Lawrence Beyerlinck

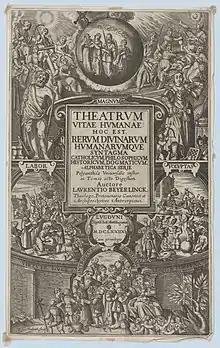
Frontispiece for "Theatrum Vitae Humanae", Lyon, 1678

Lawrence Beyerlinck (April 1578, Antwerp – 22 June 1627, Antwerp) was a Belgian theologian and ecclesiastical writer and encyclopedist.